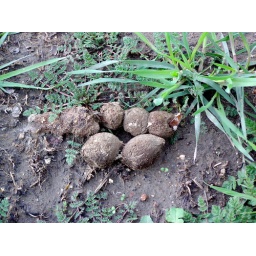
This old mountain lion scat was found near the boundary of the park in the Walker Ranch area.